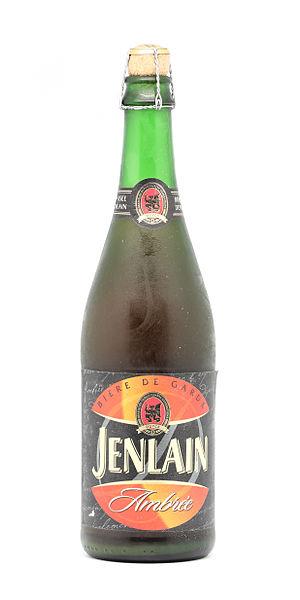
La Jenlain est une bière fabriquée à Jenlain, une commune du Nord, en France. Elle a été créée en 1922 par la Brasserie Duyck.
Cet article présente une liste de marques de bière brassées en France.